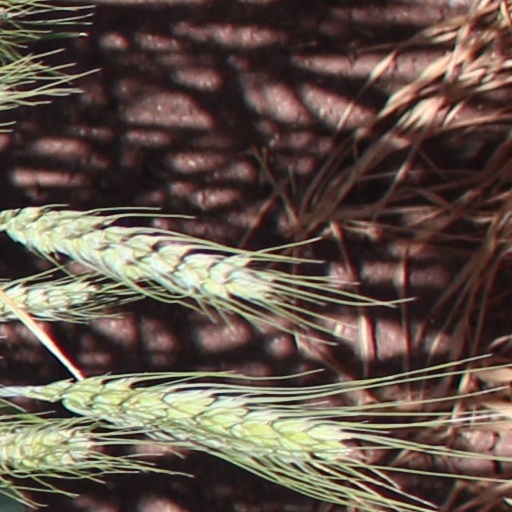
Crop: wheat